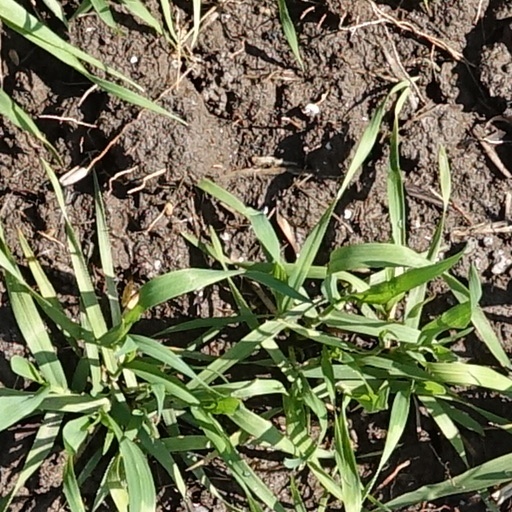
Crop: wheat